Peggy Charren

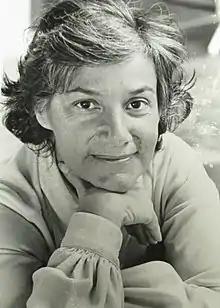

Peggy Sundelle Charren (née Walzer; March 9, 1928 – January 22, 2015) was an American activist best known as the founder of Action for Children's Television (ACT), a national child advocacy organization. The organization was founded in an effort to encourage program diversity and eliminate commercial abuses in children's television programming. In 1995, she was awarded the Presidential Medal of Freedom.